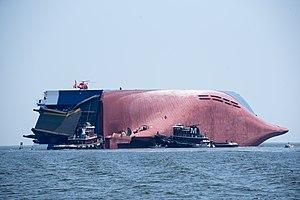
Le Golden Ray est un roulier construit en 2015 par les chantiers navals Hyundai Heavy Industries d’Ulsan pour le compte de Hyundai Glovis. Mis en service l’année suivante, il chavire à la sortie du port de Brunswick le 8 septembre 2019.